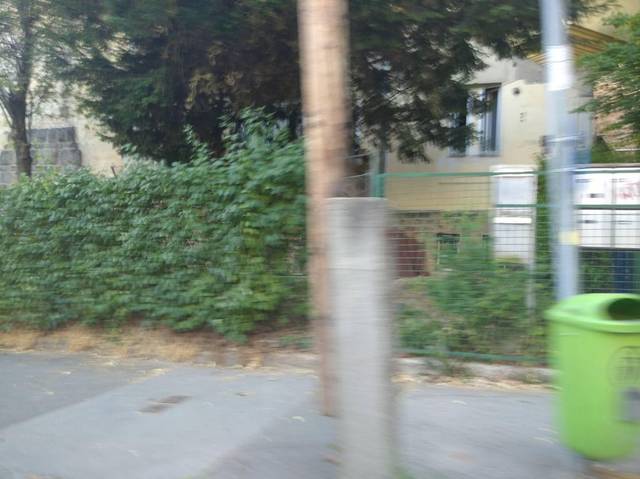
Region: Hungary
Coordinates: 47.512, 19.019